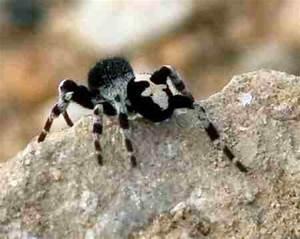
spider